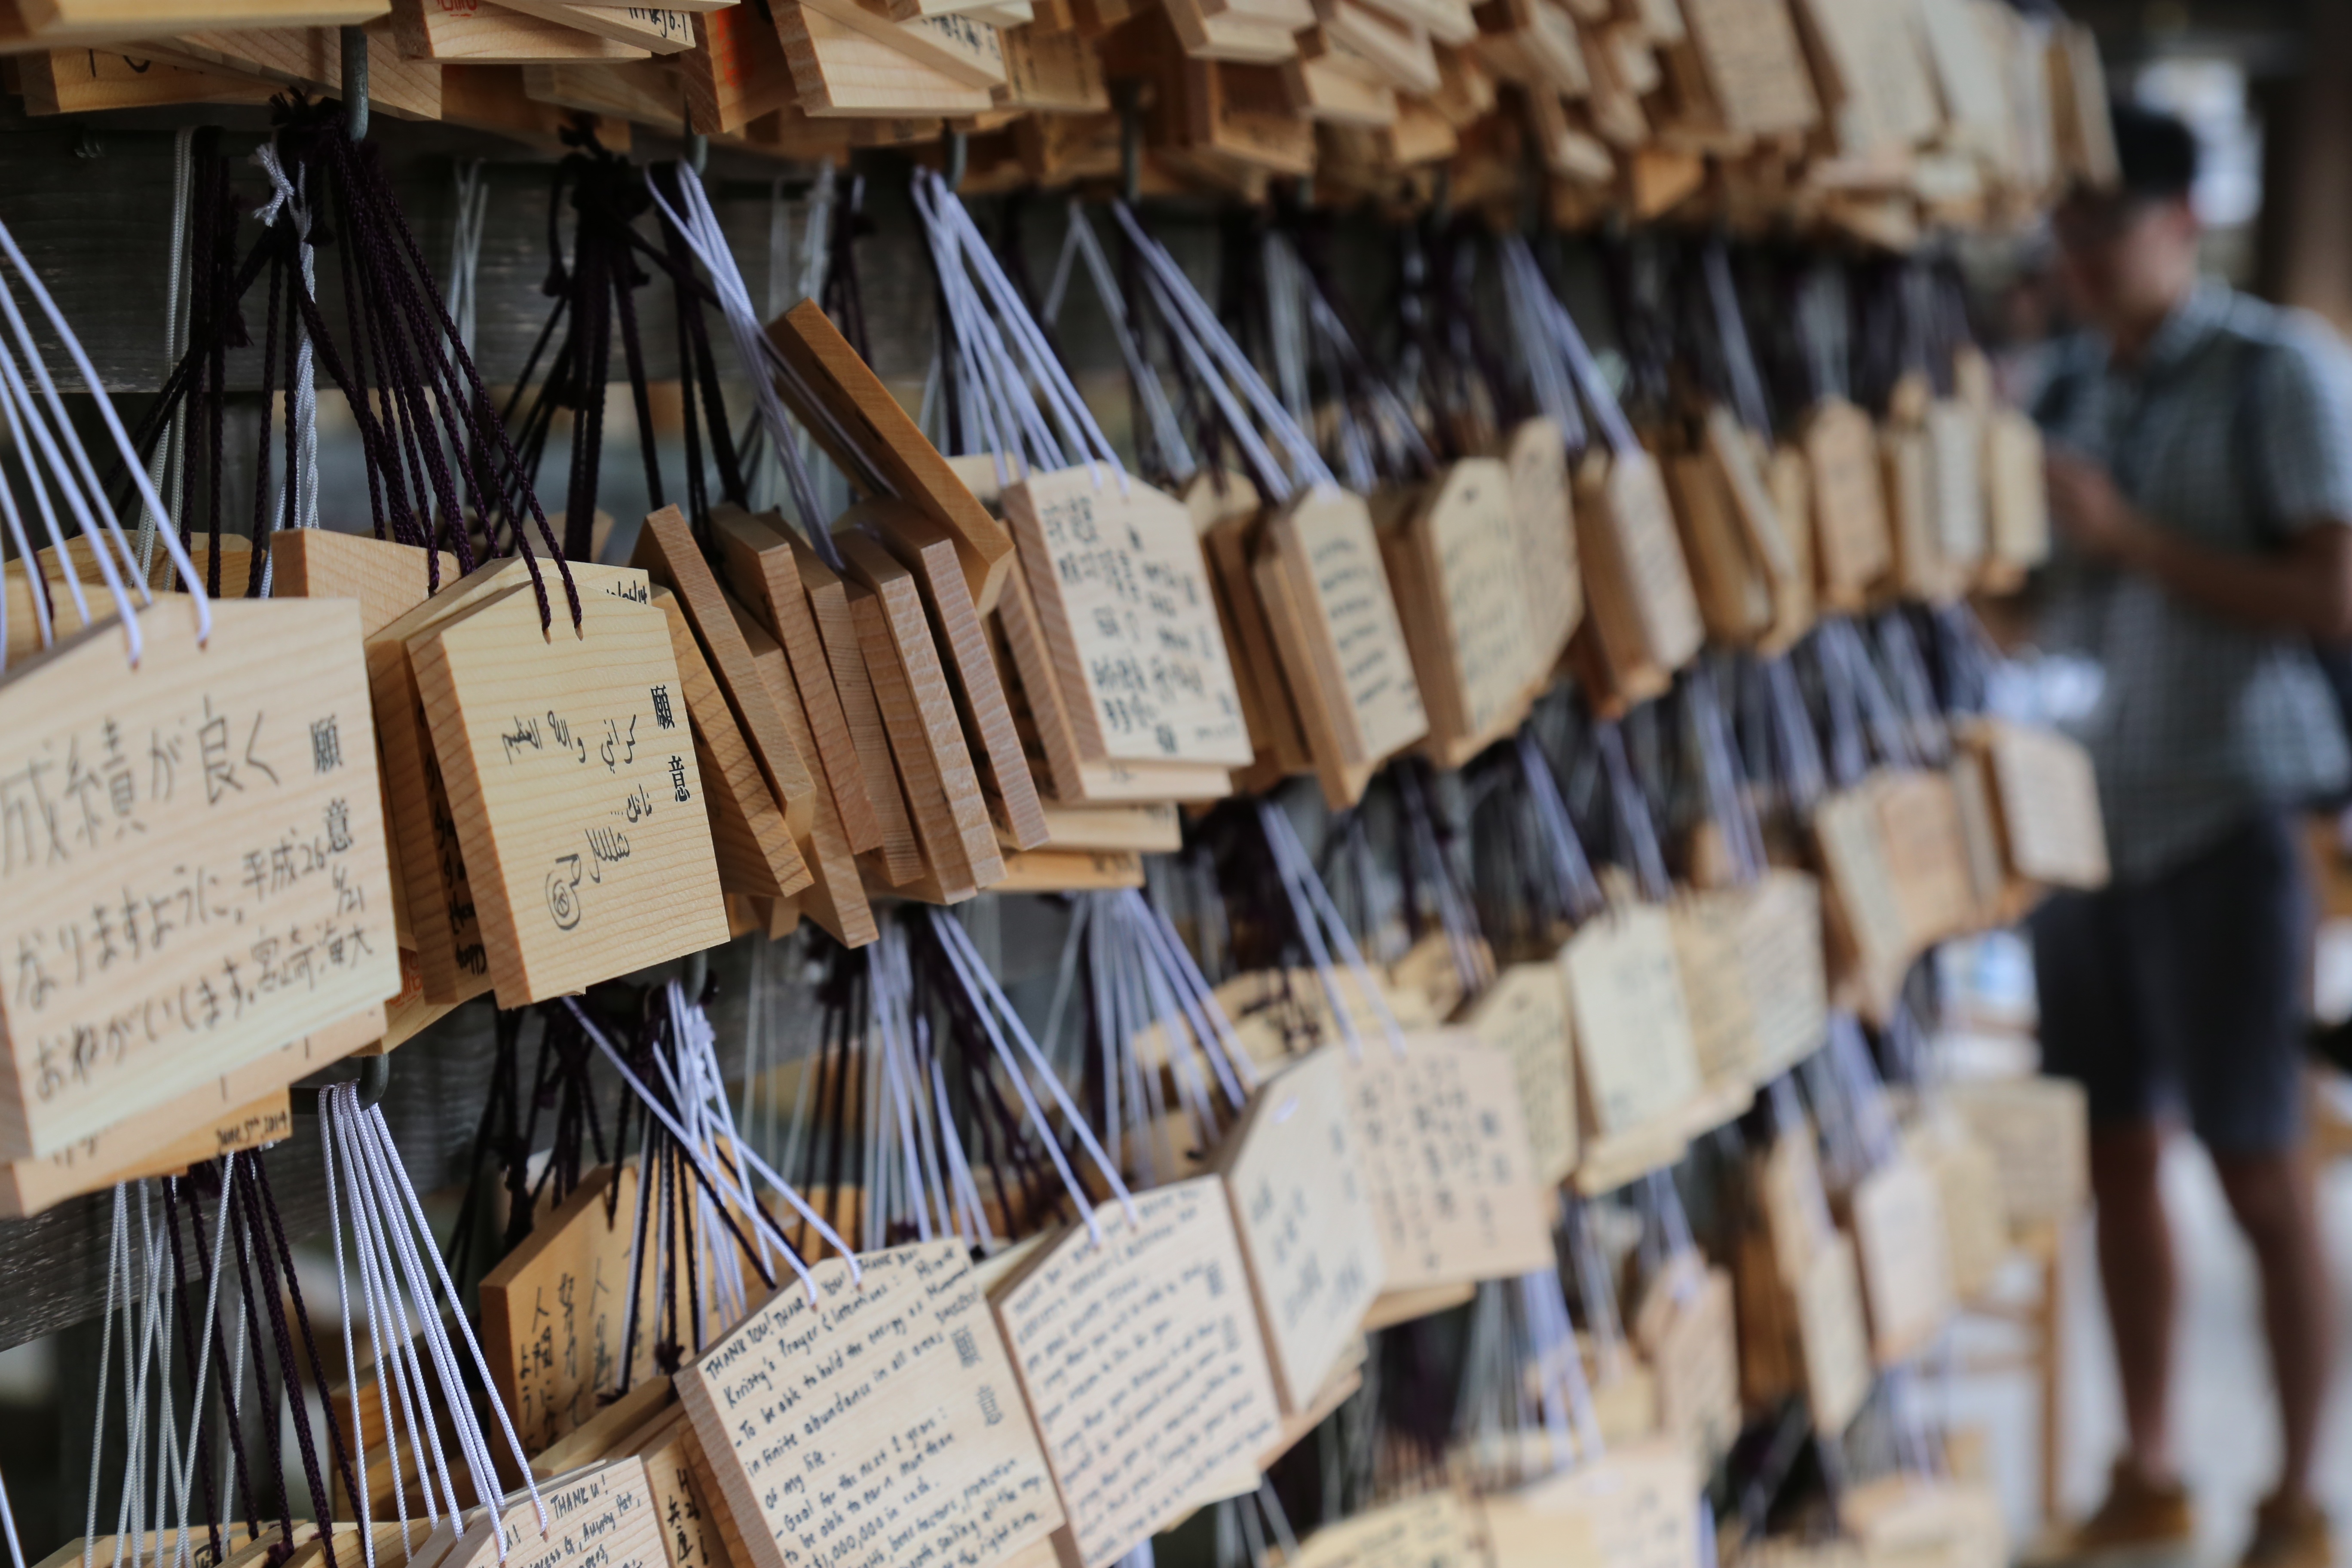
wood, market, temple, stall, ballot, inventory, ljs